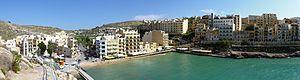
Ix-Xlendi, ou plus simplement Xlendi, est une communauté villageoise, lieu d'un comité de gestion, appartenant au conseil local d'Il-Munxar, située au sud-ouest de Gozo à Malte. Elle est située au bord d'une baie indentée et abritée de falaises, la baie de Xlendi, au débouché d'une vallée menant à la mer.